Question: Please indicate a possible affordance area of the beat_drum that can be used for beating
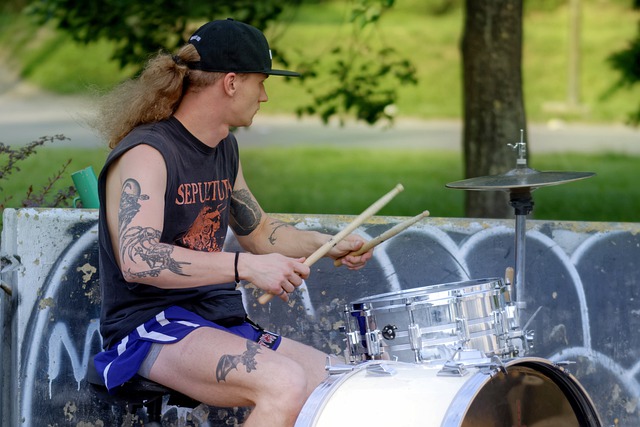
Answer: [349.5, 272, 502.5, 307]